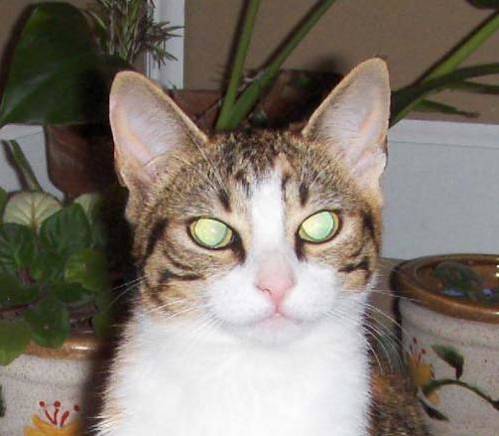
Label: cat